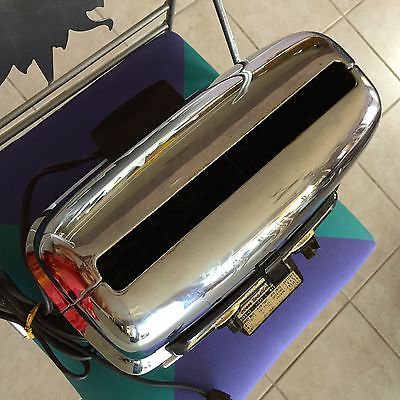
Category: toaster